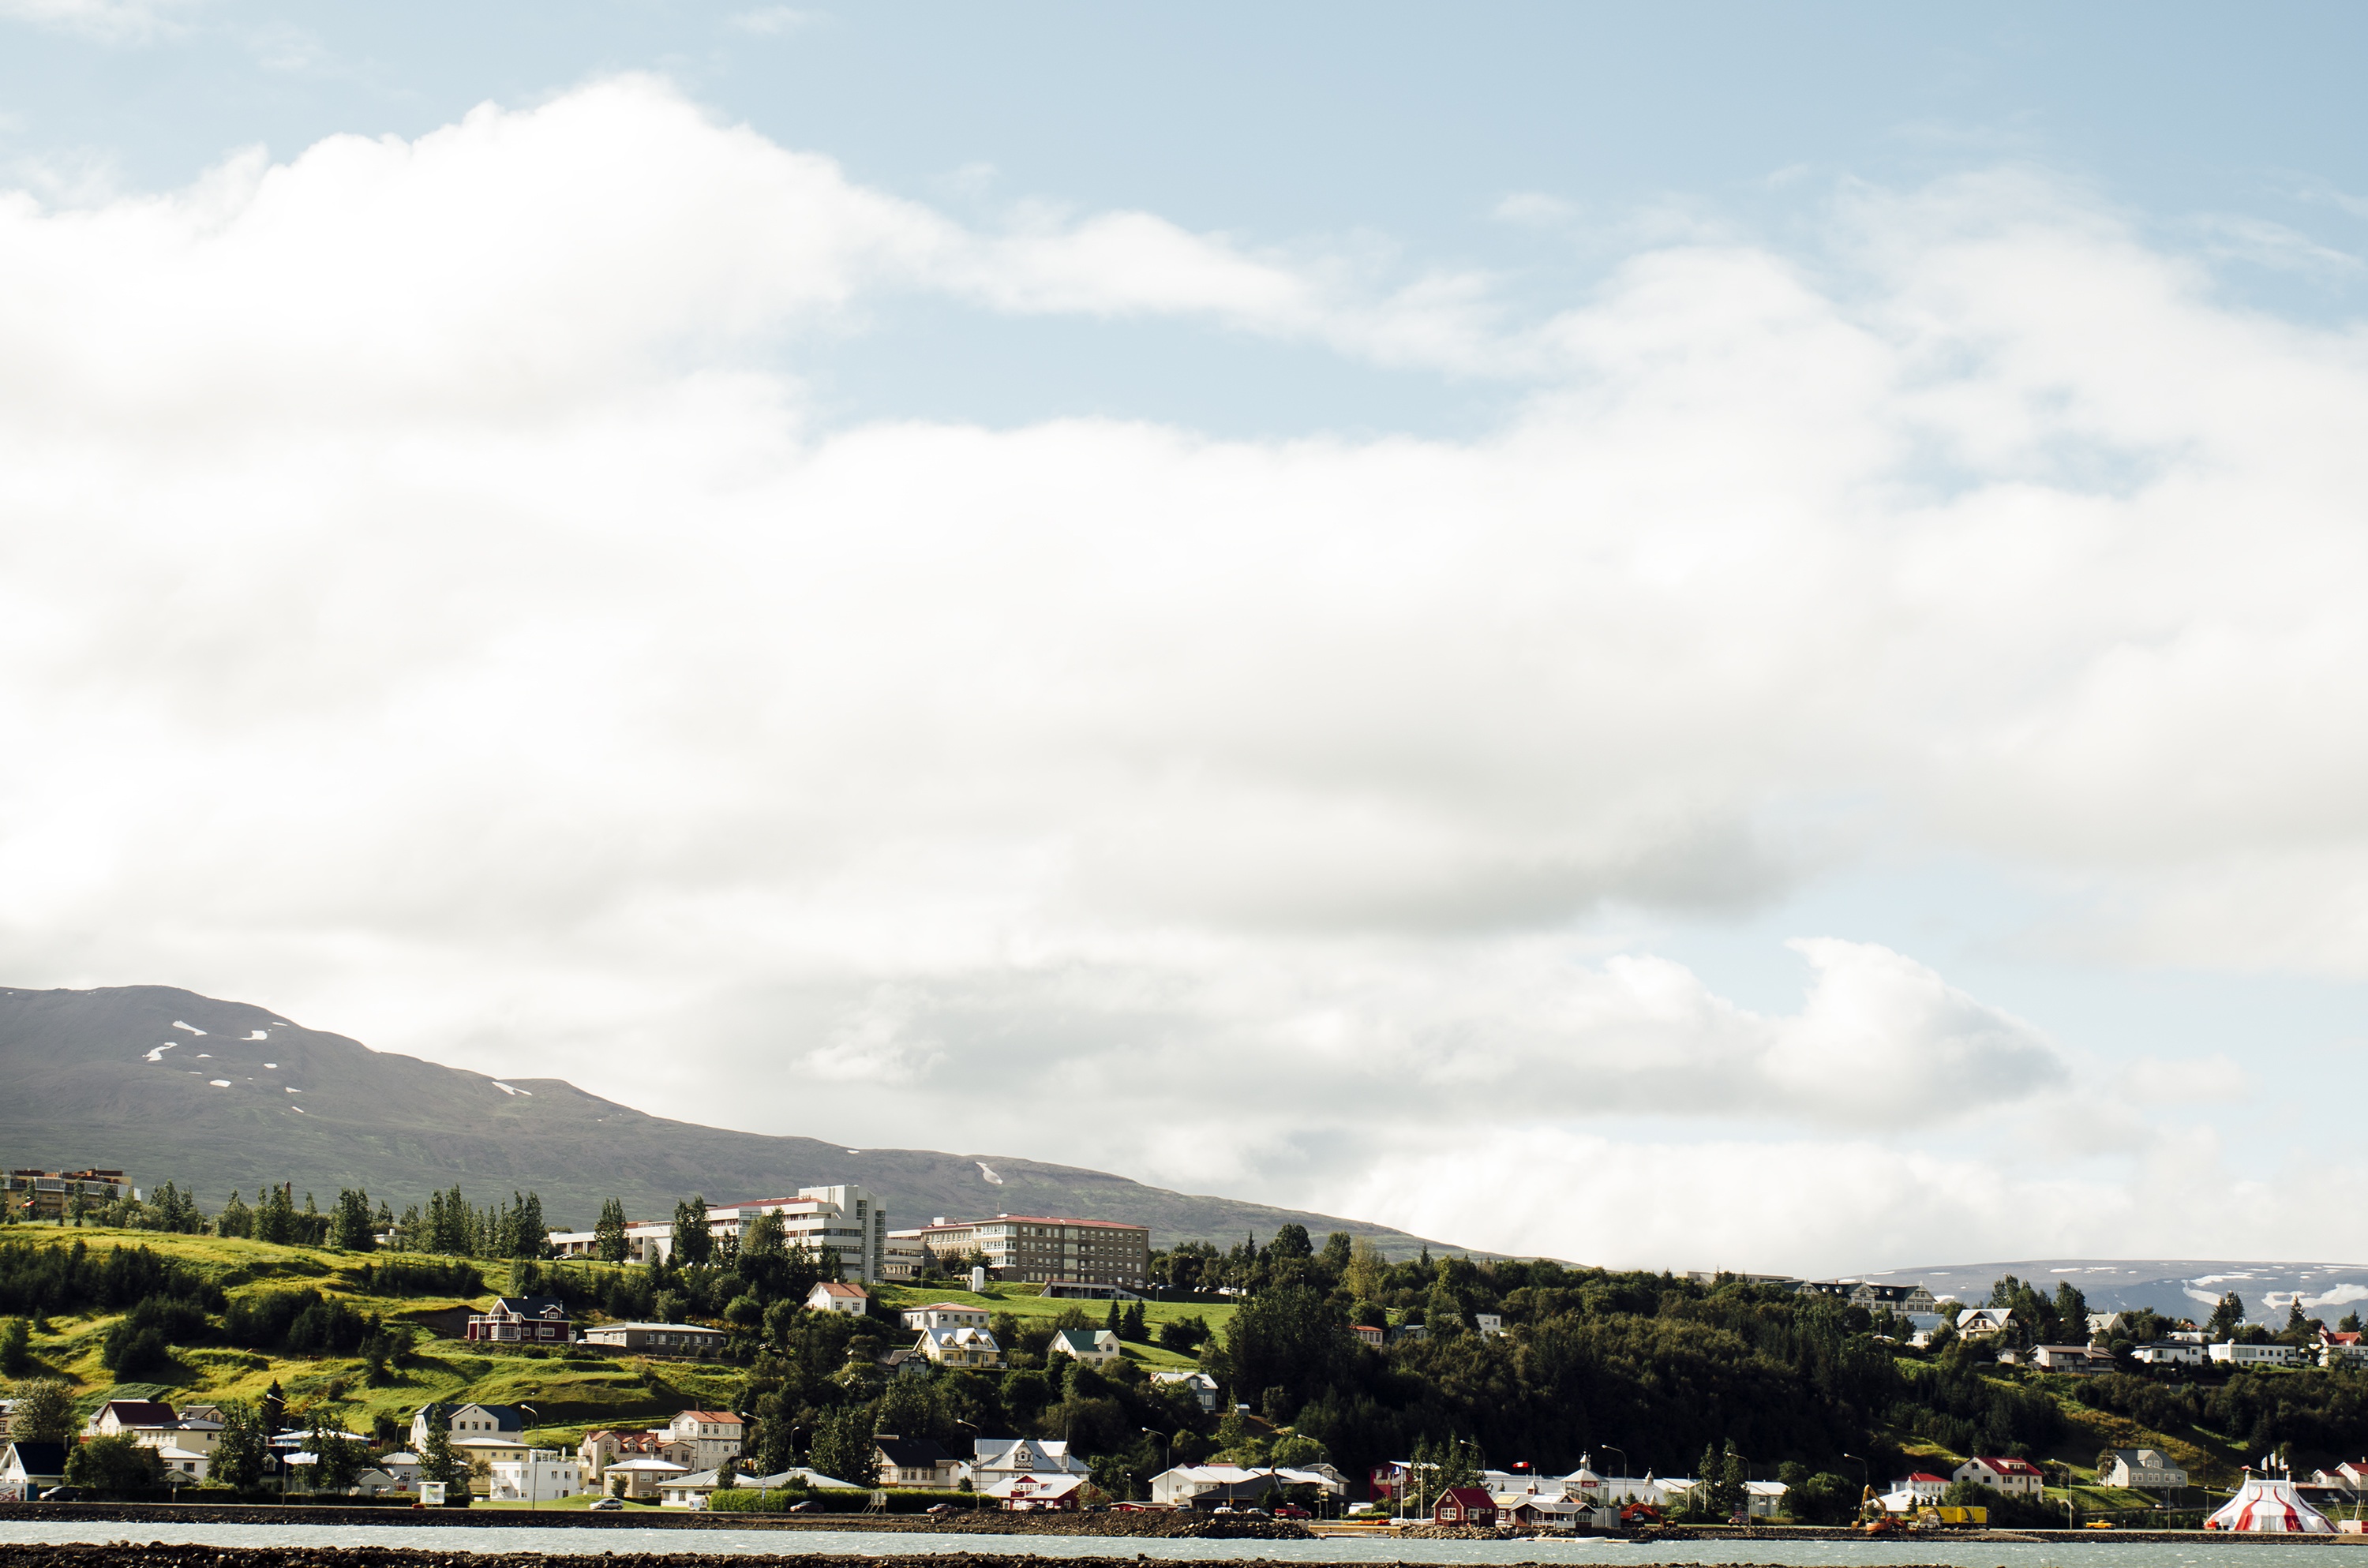
landscape, sea, coast, water, nature, mountain, cloud, sky, hill, town, city, summer, vehicle, bay, iceland, trees, outdoors, clouds, mountains, houses, atmosphere of earth